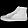
Label: Sneaker